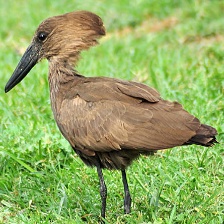
Species: HAMERKOP
Scientific name: SCOPUS UMBRETTA